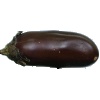
Label: Eggplant 1